Little Italy, Montreal

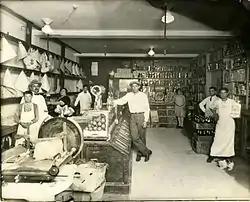
A grocery store in Little Italy, 1910s

The Italian presence in Quebec dates to the seventeenth century, when Italians from the Piedmont region served in the Carignan-Salières Regiment. There were also a few traders and artisans who came mainly from northern Italy. In the nineteenth century, larger scale Italian immigration began to develop. These immigrants were predominantly male farmers from the southern regions. These immigrants, mostly temporary, worked in railways, mines and lumber camps.